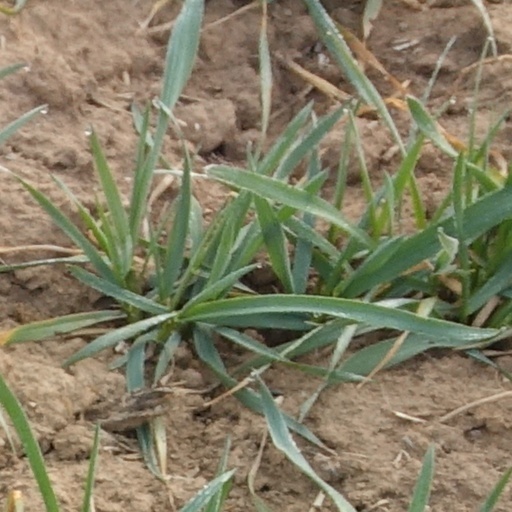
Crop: wheat